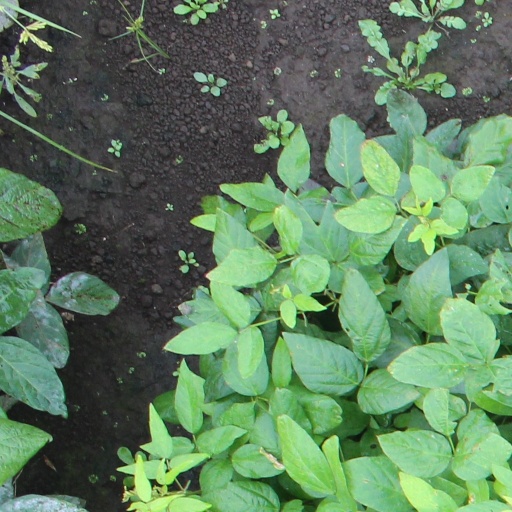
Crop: soybean